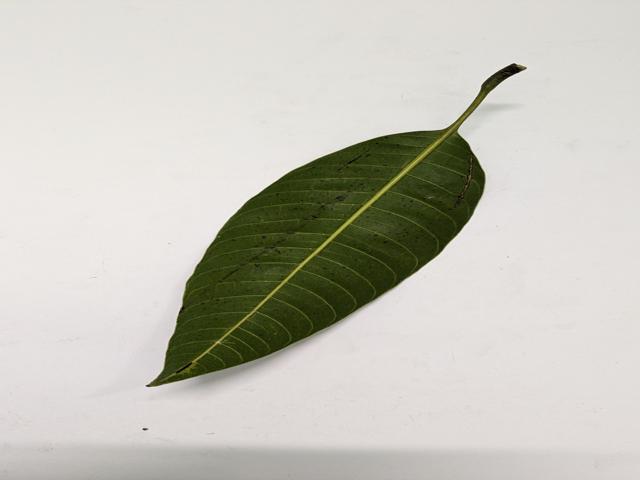
Mango leaf variety: Haribhanga